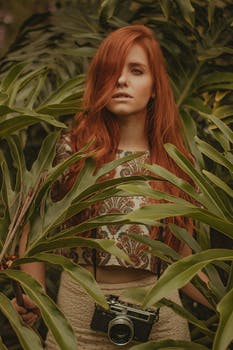
Label: No Watermark